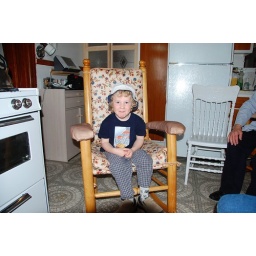
My son sitting in the same rocking chair which my great-grandmother once rocked me in.